Yan'an

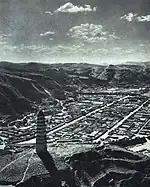
Yan'an in 1964

During the Second World War almost all buildings, except a pagoda, were destroyed by Japanese bombing, and most inhabitants took to living in yaodongs, artificial caves or dugouts carved into hillsides which were traditional dwellings in Shaanxi. While Yan'an was the center of Chinese communist life many prominent Western journalists including Edgar Snow and Anna Louise Strong met with Mao Zedong and other important leaders for interviews. Other Westerners, such as Hsiao Li and Michael Lindsay, were part of the resistance movement in Yan'an.